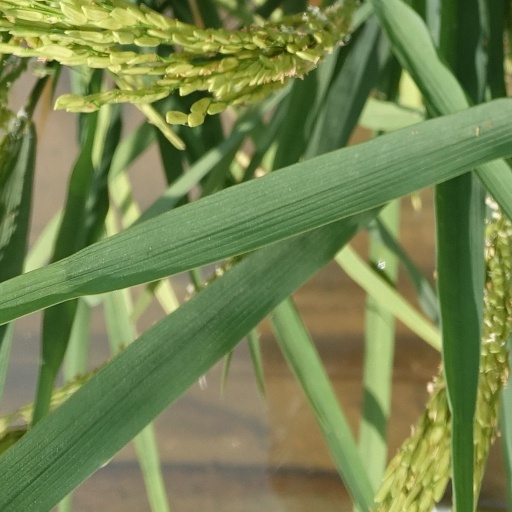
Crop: rice